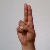
The image shows a hand gesture representing the letter 'U' in Indian Sign Language.